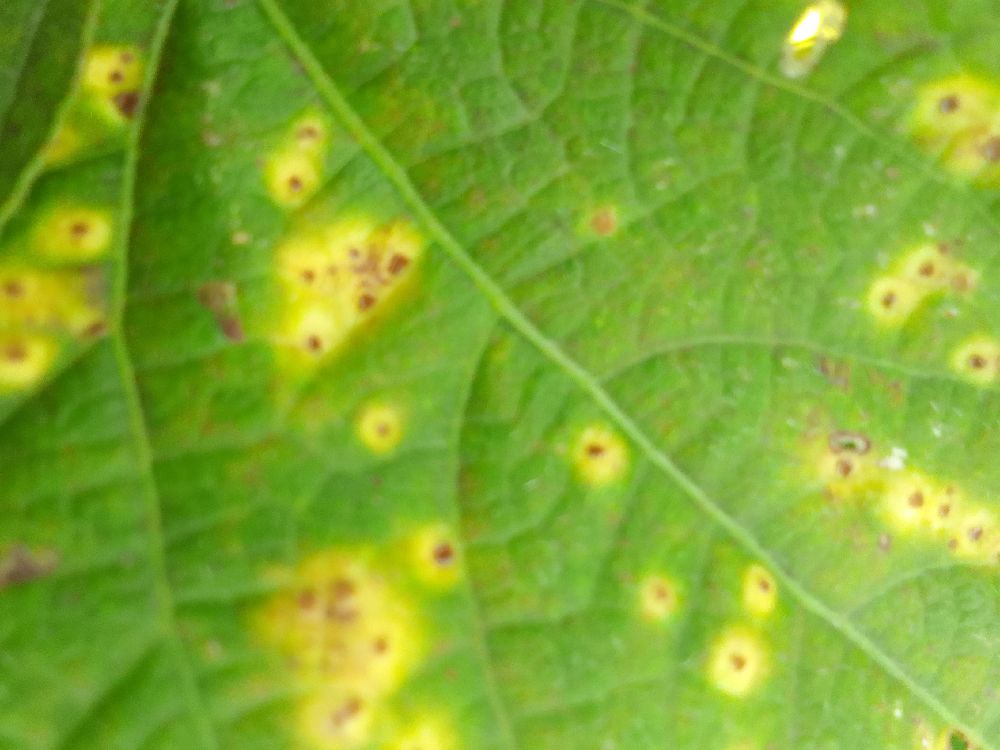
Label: rust